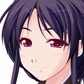
Portrait style: Anime Portrait